Timeline of African-American firsts

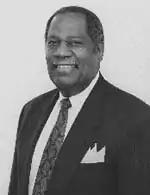
Robert Stanton

First African-American interracial kiss on network television: entertainers Nancy Sinatra (Italian-American) and Sammy Davis Jr. (African-American) on Sinatra's variety special "Movin' With Nancy", airing December 11 on NBC (See also: 1968)